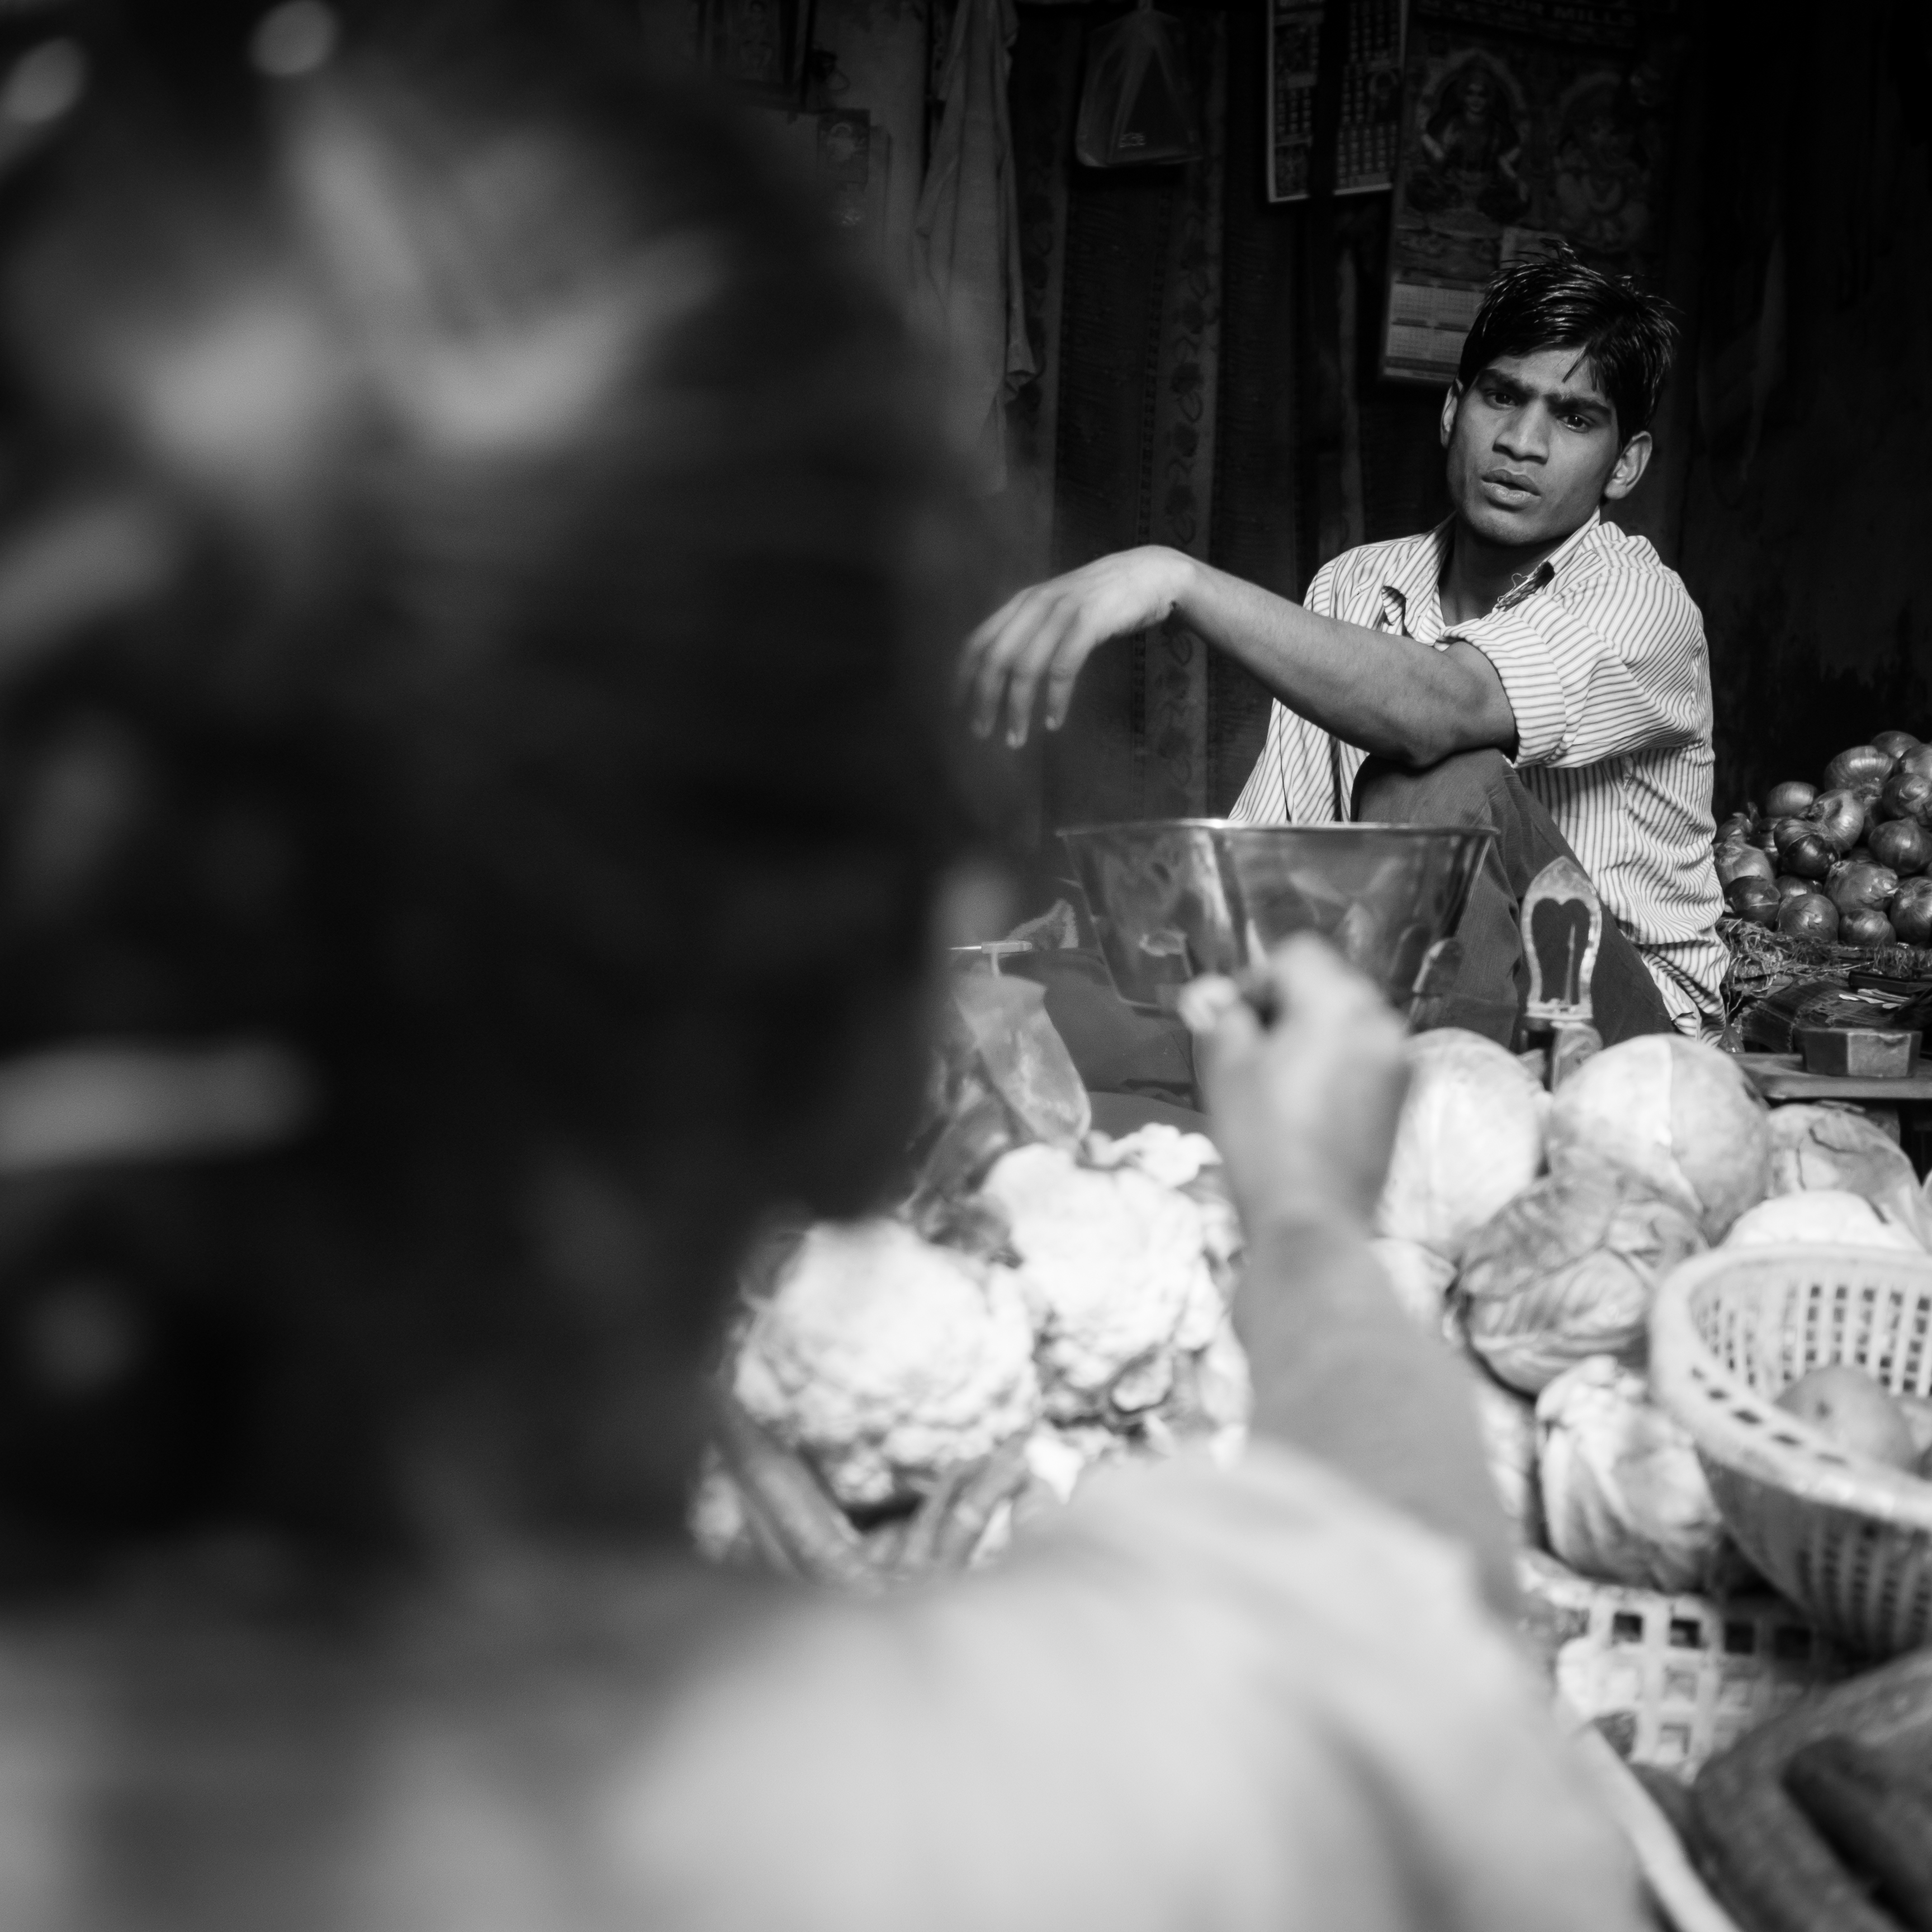
black and white, white, street, photography, black, monochrome, bride, streetphotography, flickr, ceremony, thomas, olympus, photograph, omd, fuji, leica, monochrom, leuthard, hcb, thomasleuthard, monochrome photography, film noir